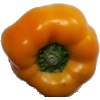
Label: Pepper Yellow 1